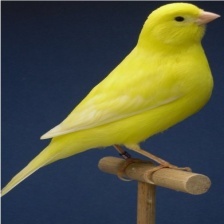
Species: CANARY
Scientific name: SERINUS CANARIA DOMESTICA